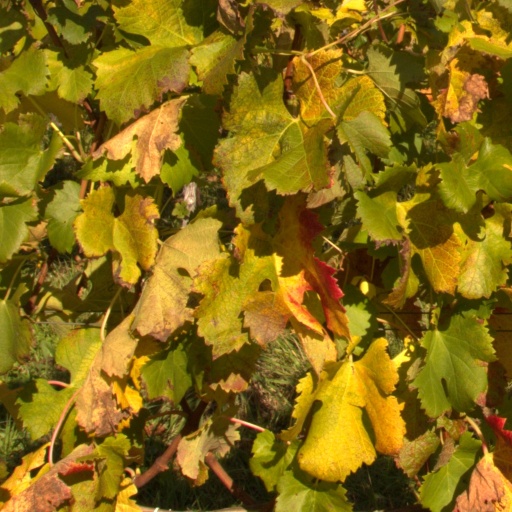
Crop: grape